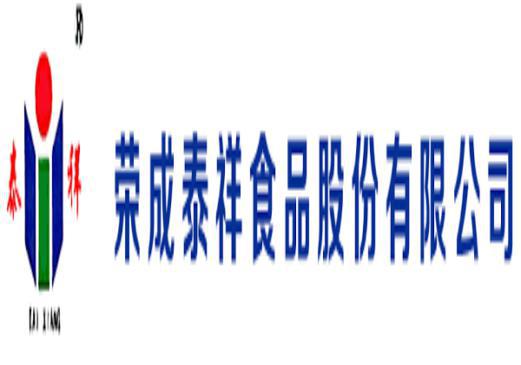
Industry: Food